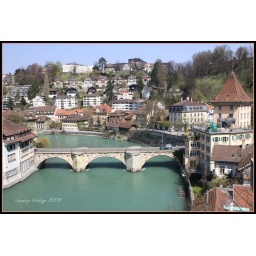
One of the several bridges across the River Aare in Bern. This river has a gorgeous blue water color.